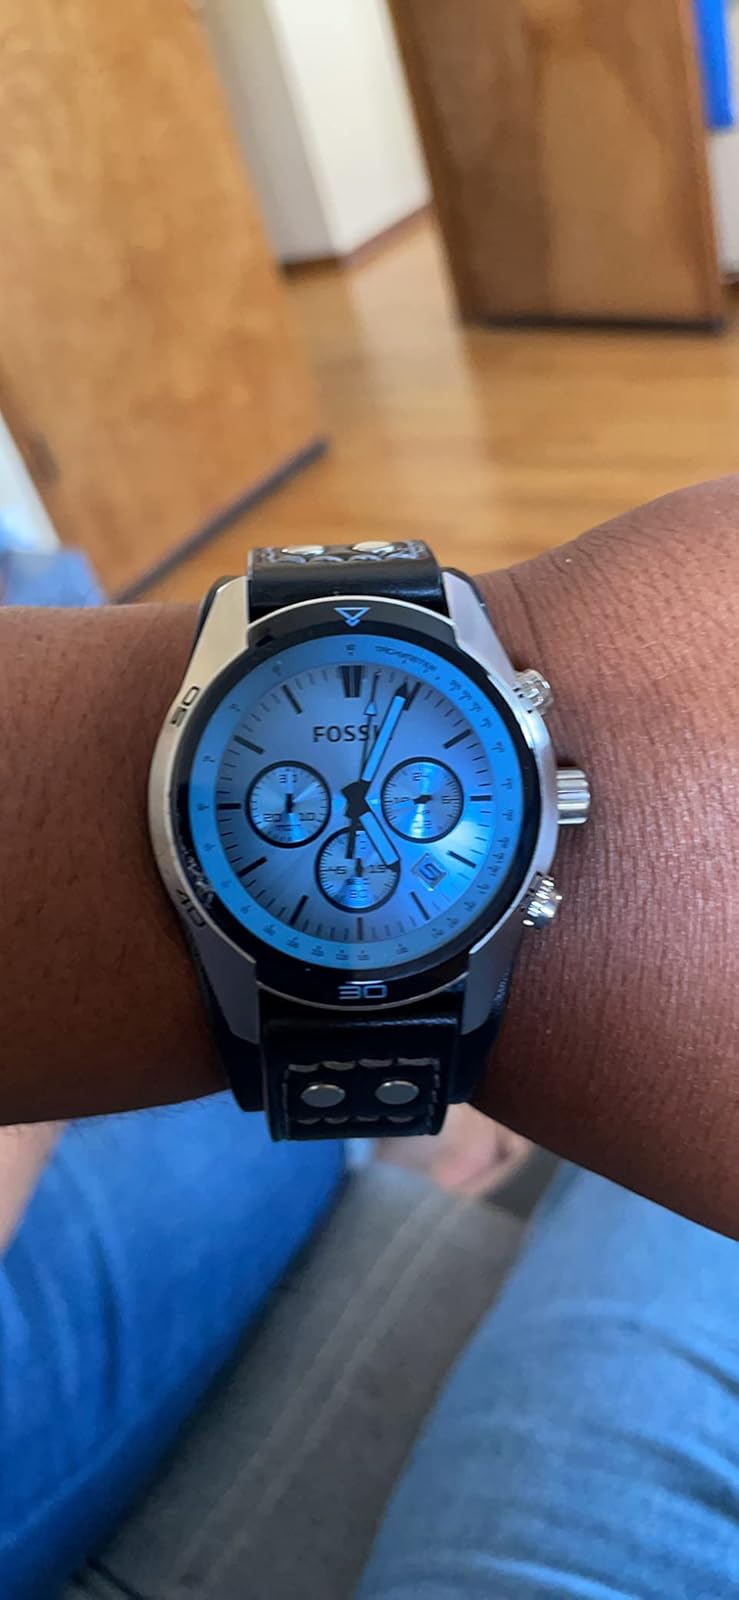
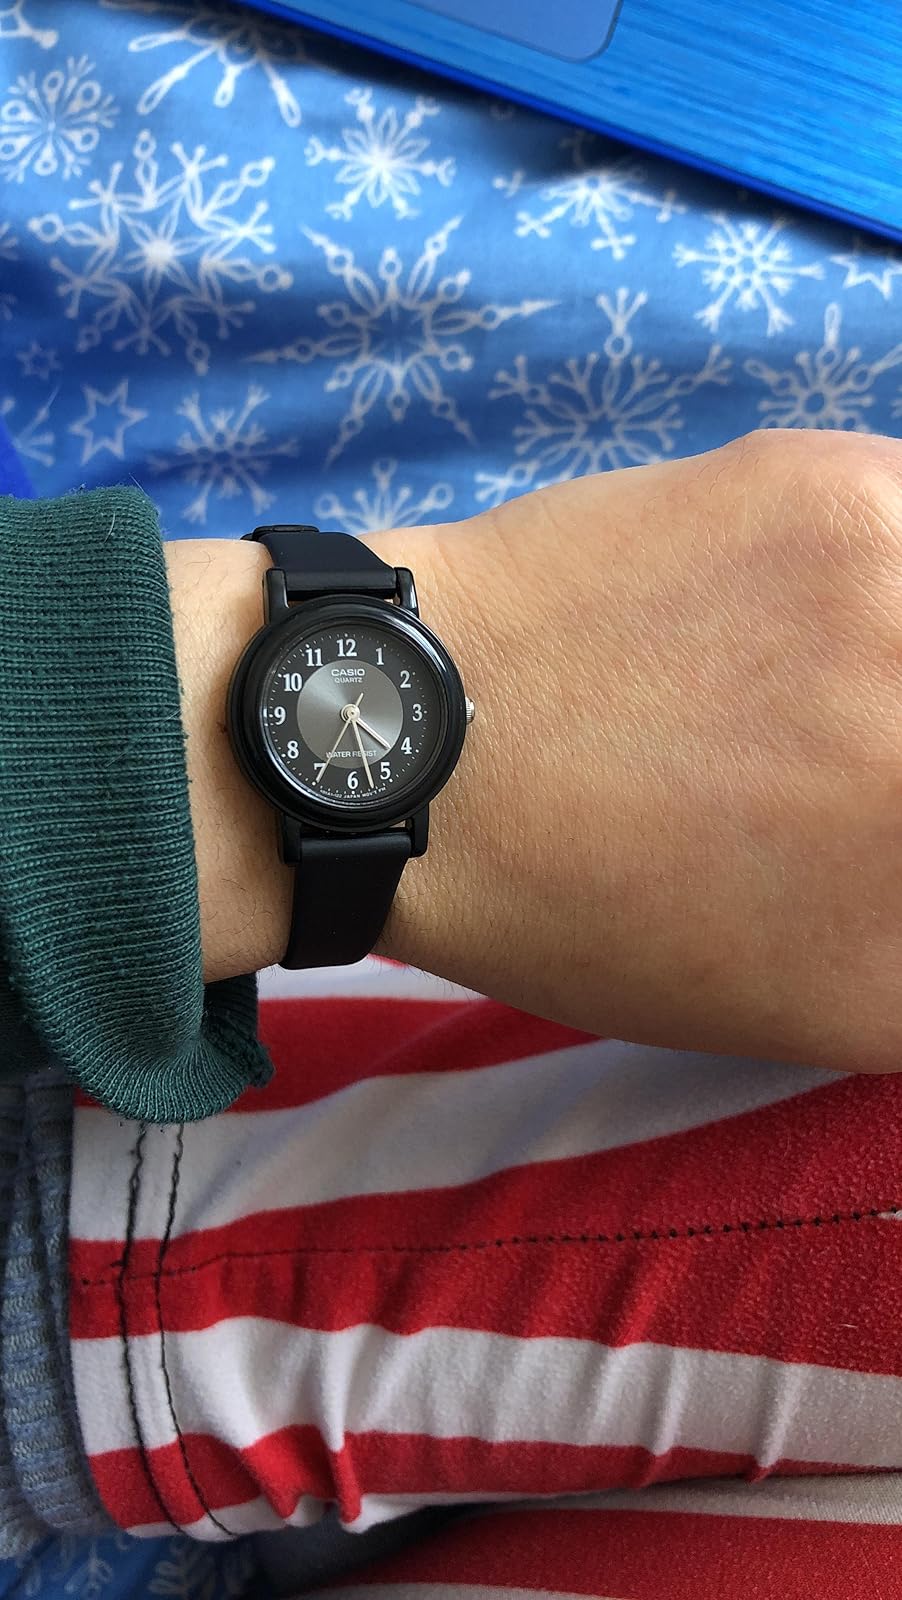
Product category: accessories_watch
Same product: no